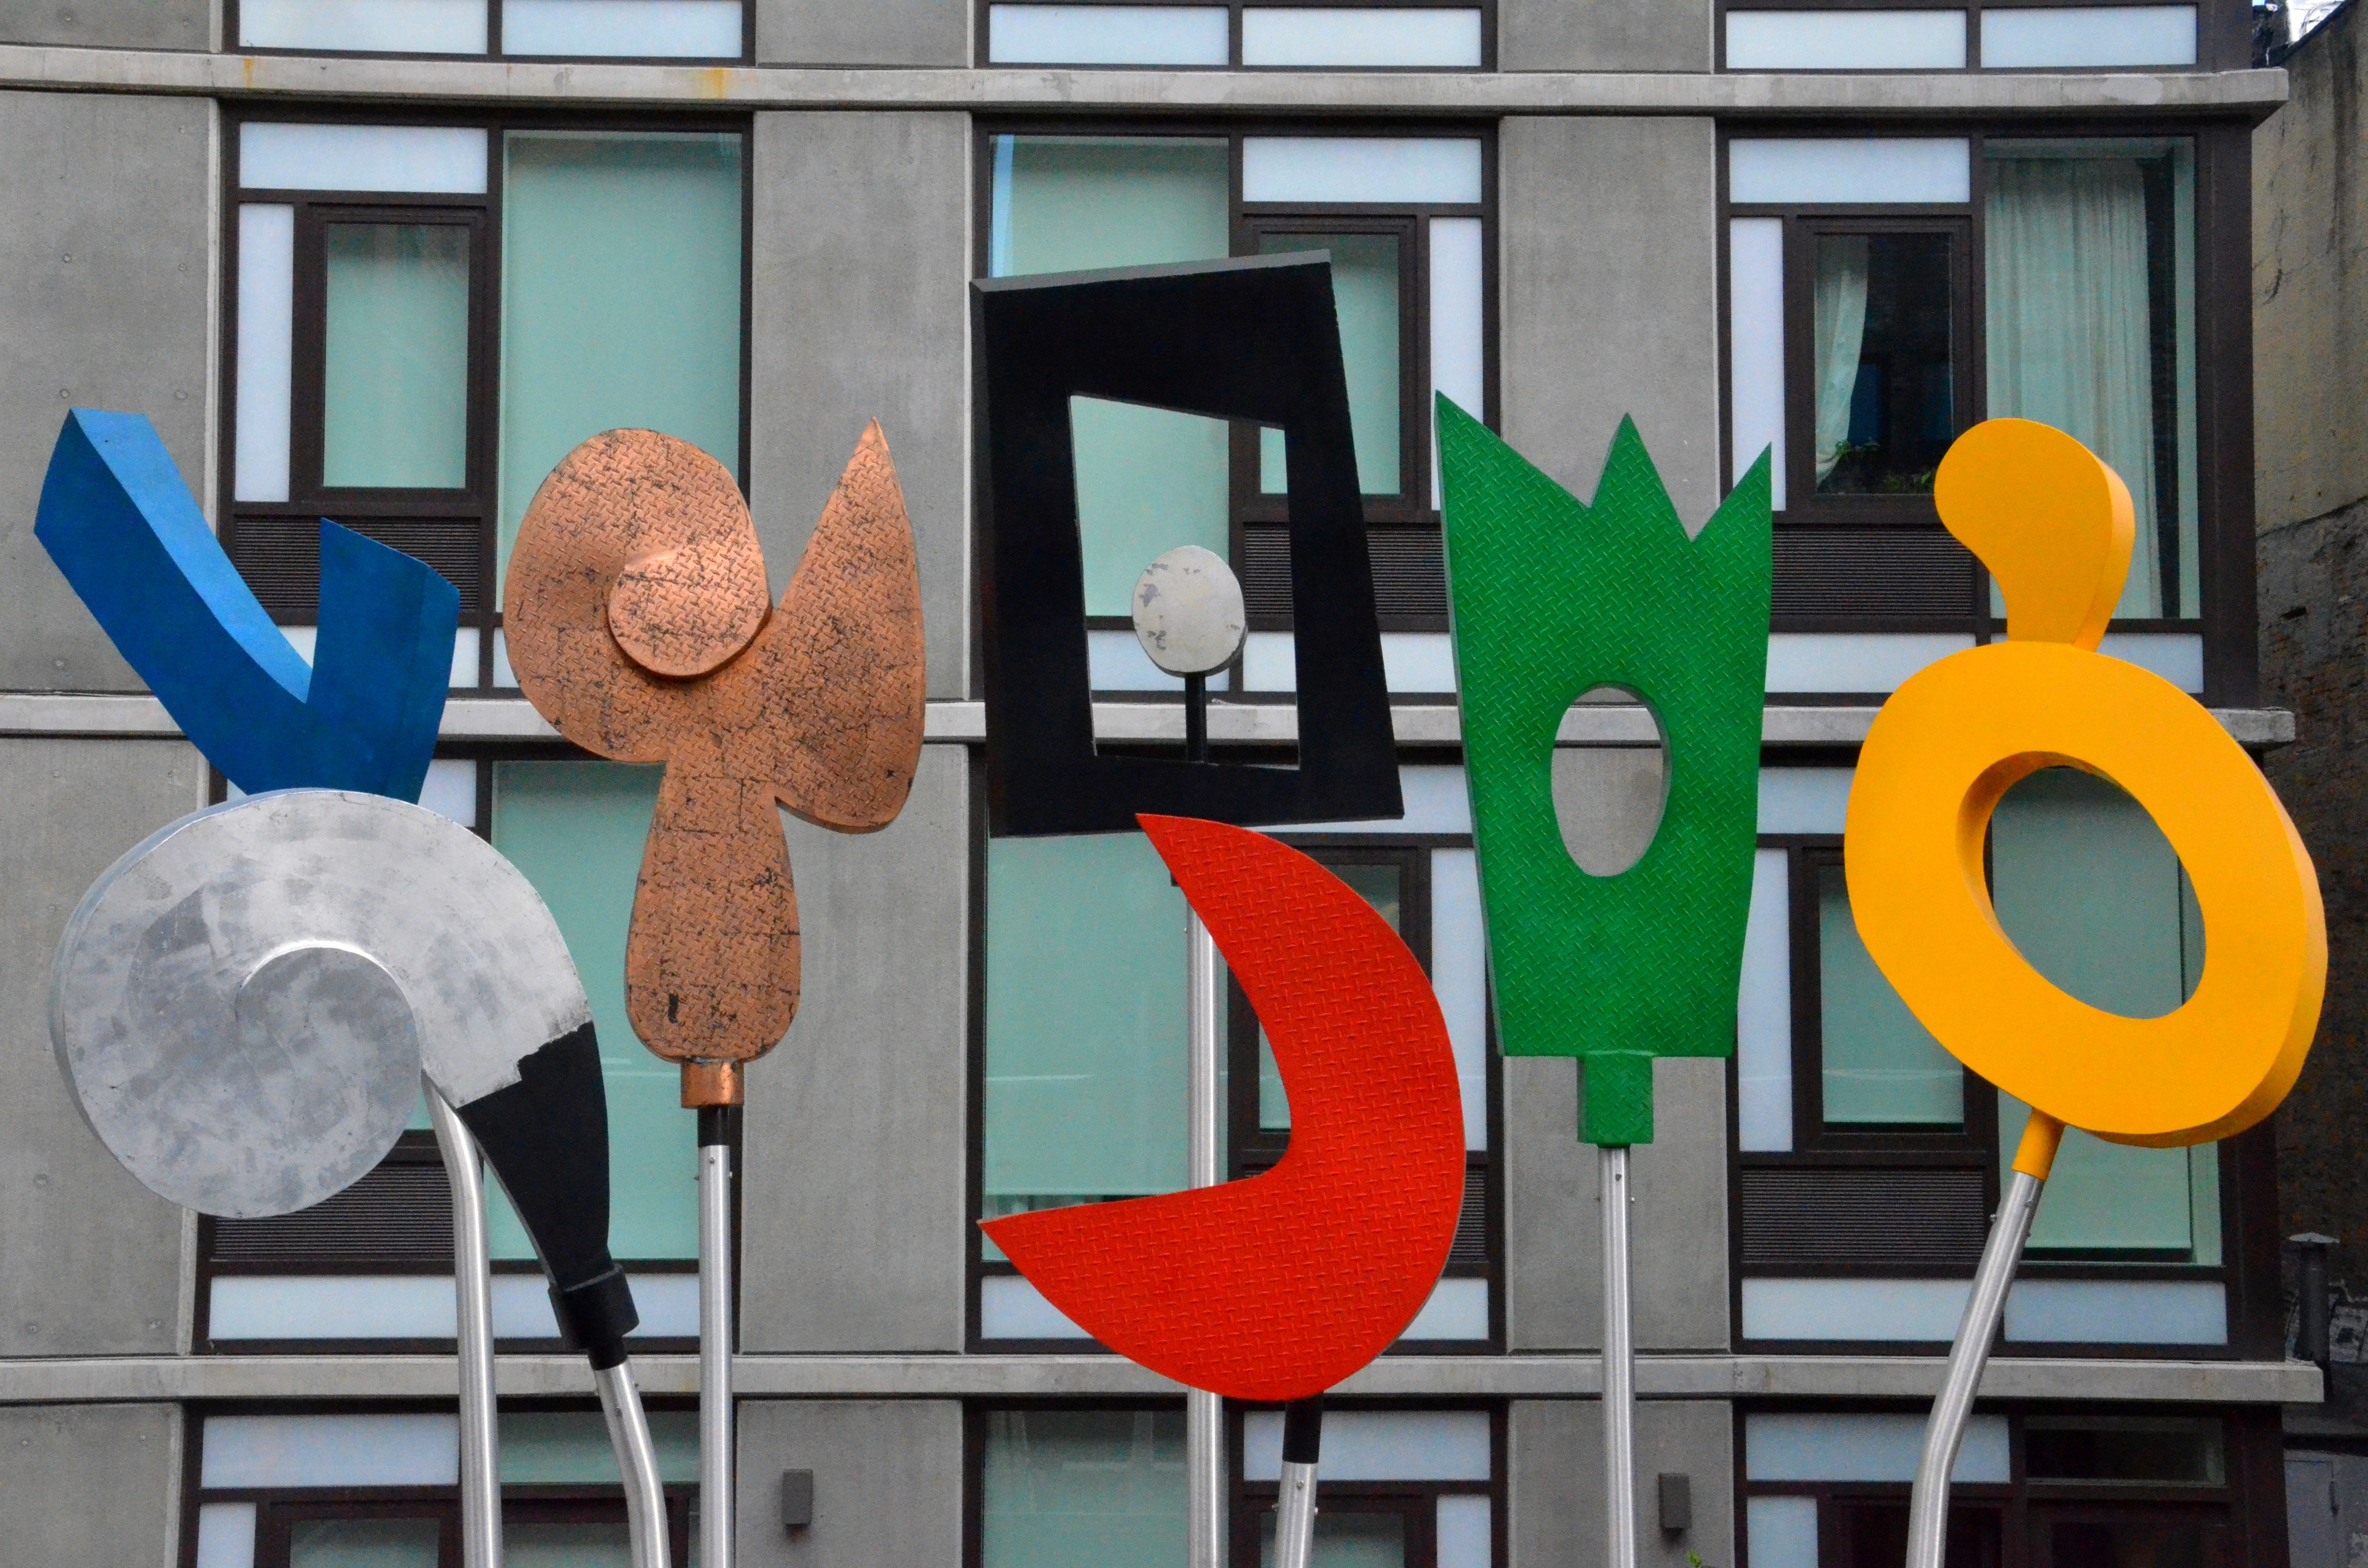
window, new york, love, color, colorful, street art, font, art, lines, background, skyscrapers, design, new, 3d, effect, highline, lettering, statement, three dimensional, spatial, especially, unconventional